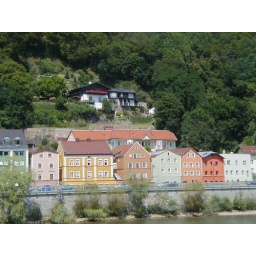
These houses were opposite the place where the ship docked. Someone said that they look like the houses in the game Monopoly.